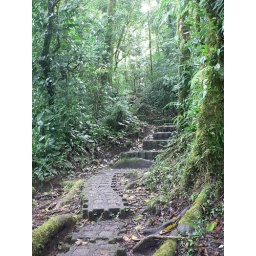
Hiking trail in the cloud forest